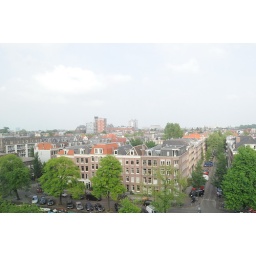
Looking out my 7th floor window of the NH Museum Quarter hotel in Amsterdam